Anbar campaign (2003–2011)

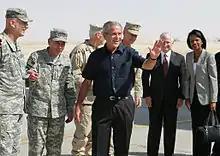
President George W. Bush and a group of high-ranking generals and advisers at Al Asad Airbase, September 2007

President Bush flew to Al Asad Airbase in western Anbar Governorate on 3 September, to showcase what he referred to as a "military success" and "what the future of Iraq can look like". While there, he met with top US and Iraqi leadership and held a "war council". Frederick Kagan, one of the "intellectual architects" of the Surge, referred to the visit as the "Gettysburg" of the Iraq War and observed that Bush thought Anbar was "safe enough for the war cabinet of the United States of America to meet there with the senior leadership of the government of Iraq to discuss strategy."